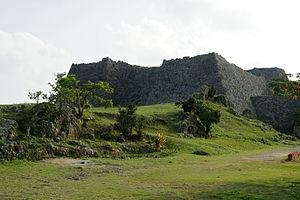
Le château de Nakagusuku est un gusuku situé dans les villages de Nakagusuku et Kitanakagusuku, sur l'île d'Okinawa au Japon. Il est à présent en ruine. C'est le deuxième plus grand château d'Okinawa après celui de Shuri. Il s'agit par ailleurs d'un des plus anciens châteaux des îles Ryūkyū.